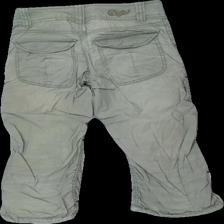
View: back
Type: Trousers
Category: Children
Brand: H&M
Colors: Green
Material: 100% cotton
Cut: Regular
Size: 152
Season: All
Stains: Major
Holes: Major
Damage: hål
Damage location: top center
Damage 2: fläck
Damage 2 location: middle left
Price range: <50
Recommended usage: Export
Description: gröna knäbyxor med fläck fram och hål bak